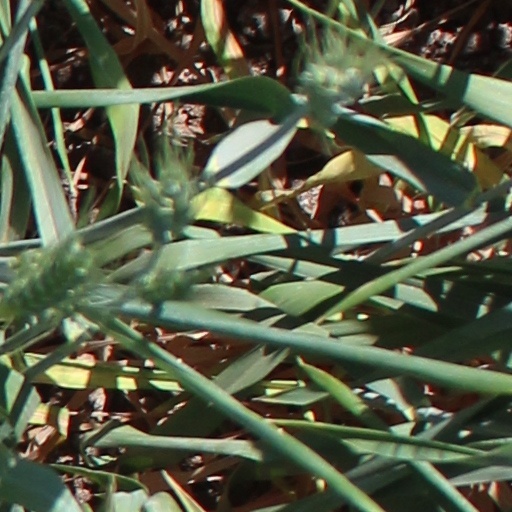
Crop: wheat